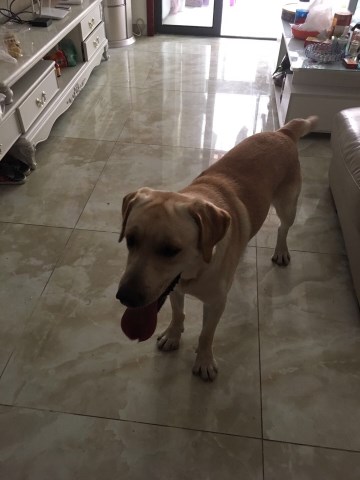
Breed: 3580-n000122-Labrador_retriever